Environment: real
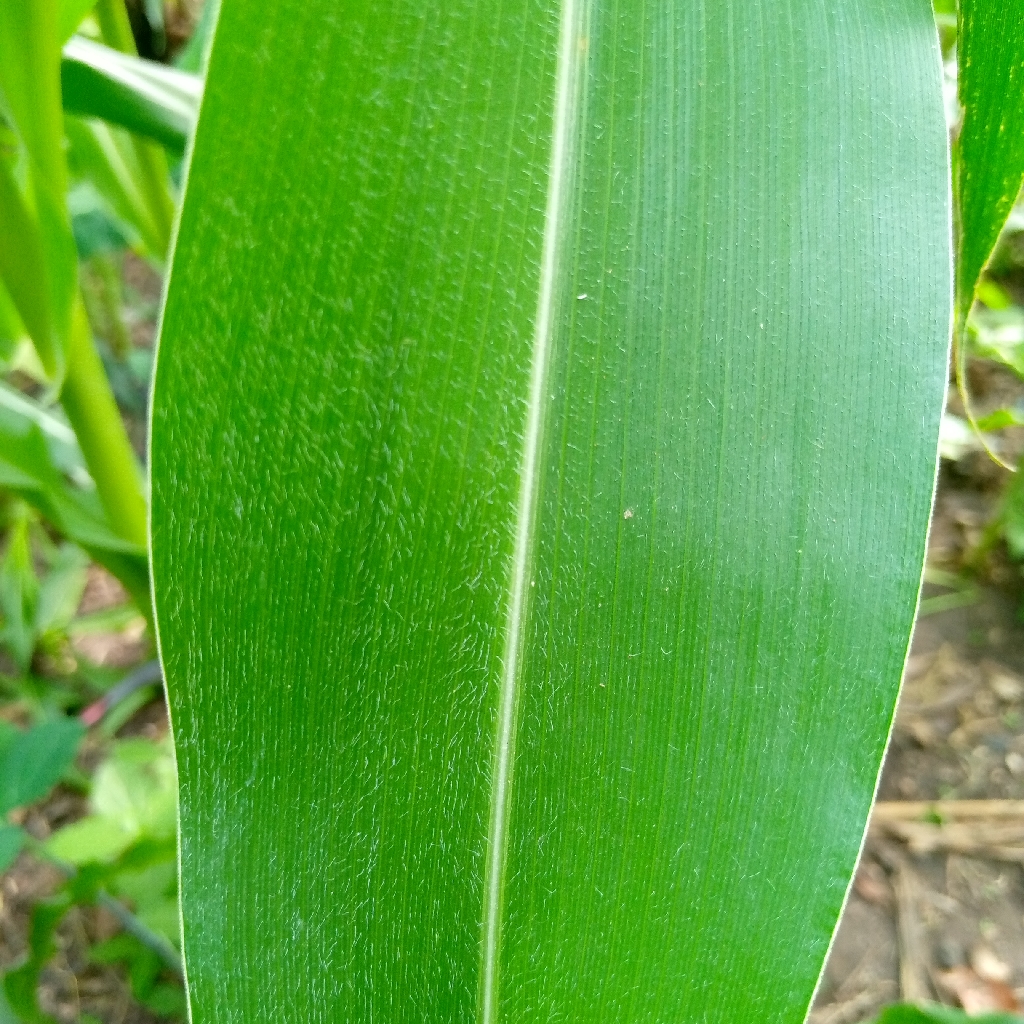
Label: healthy